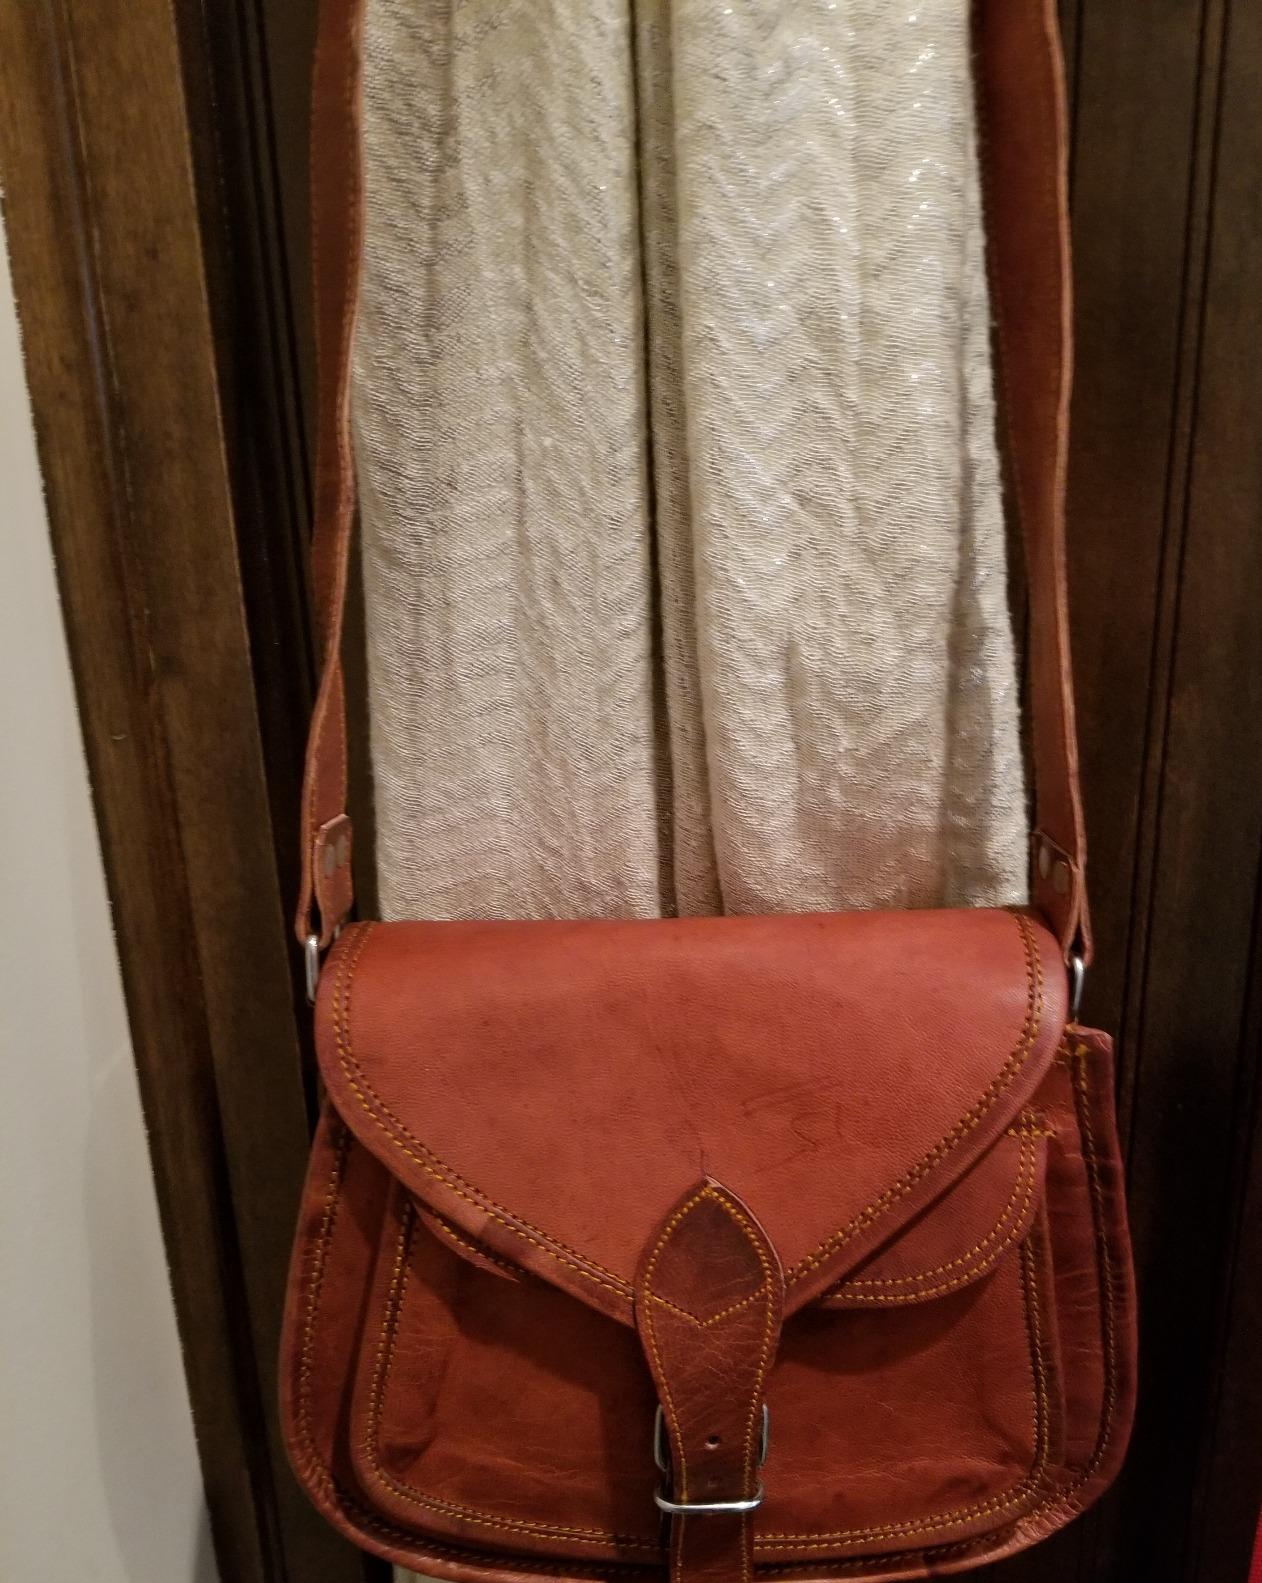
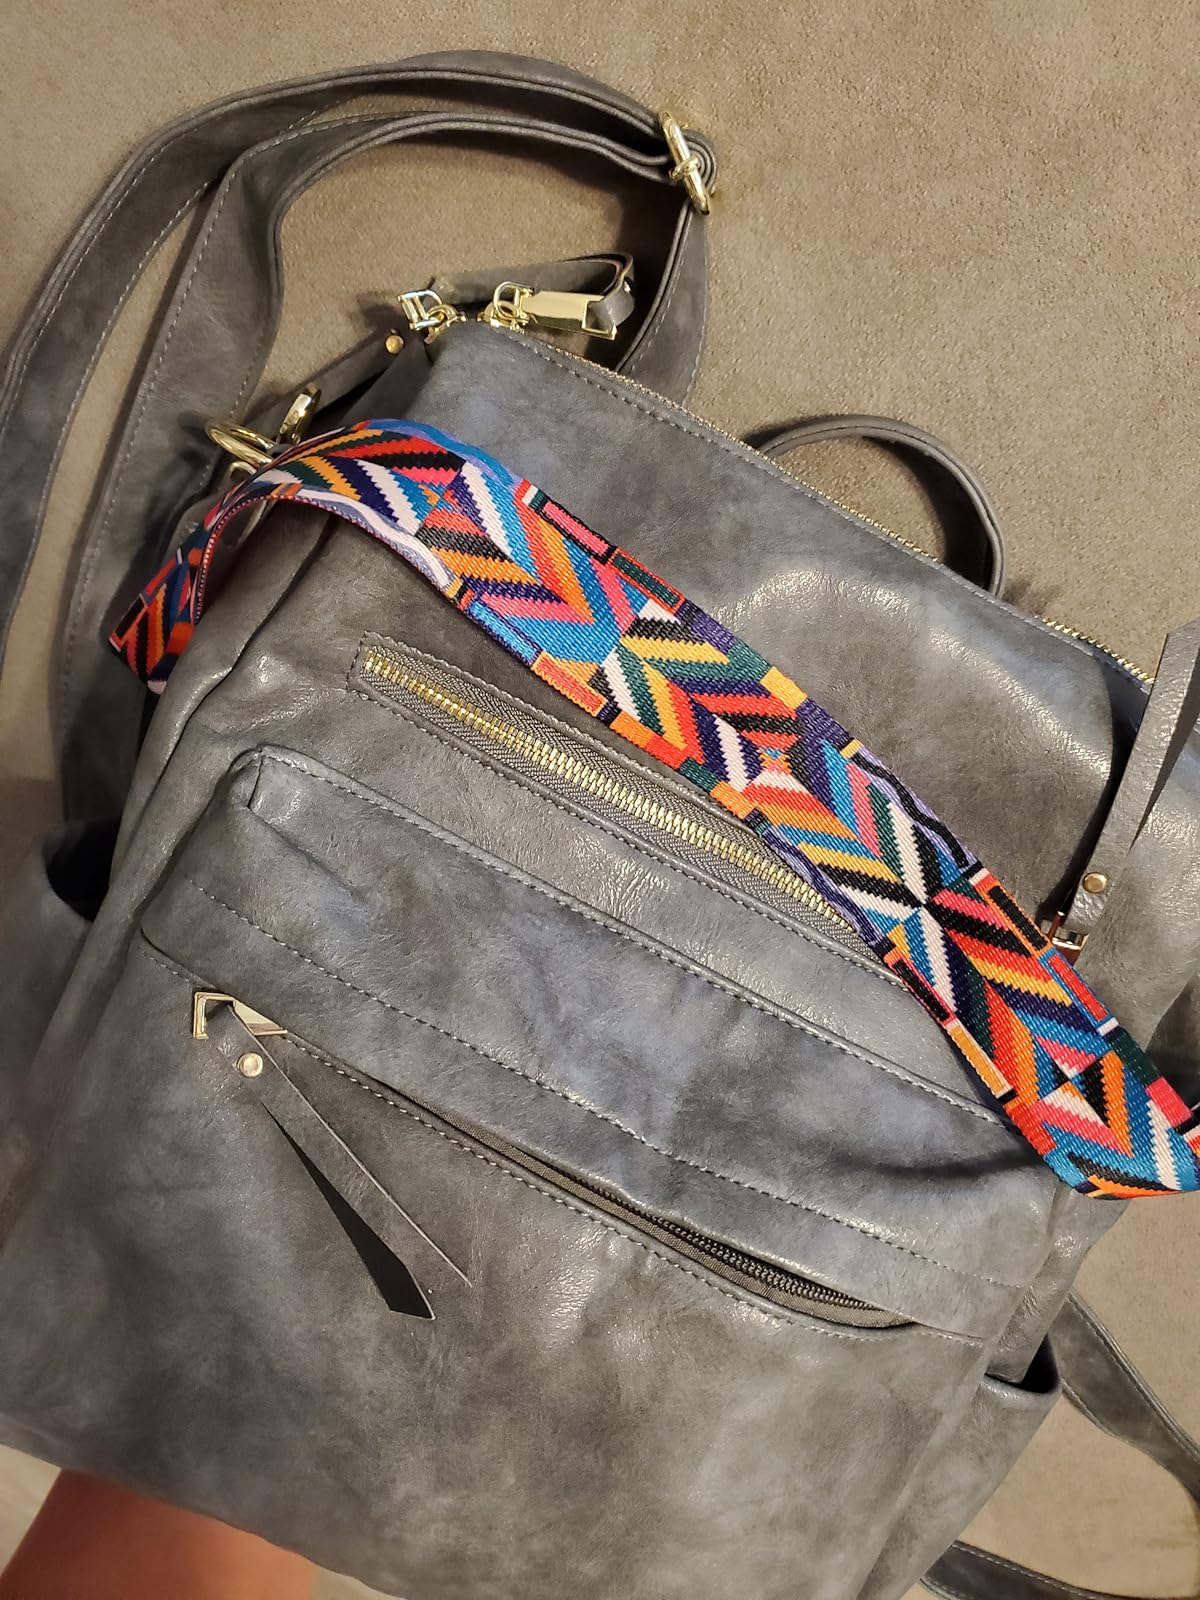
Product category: accessories_handbag
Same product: no